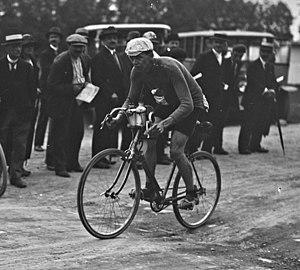
Colombes, 23/7/24, cyclisme olympique, De Meyer Louis [i.e. Luis Antonio] (Argentine) [course cycliste sur route comptant pour les Jeux Olympiques]